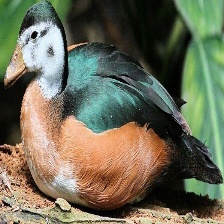
Species: AFRICAN PYGMY GOOSE
Scientific name: NETTAPUS AURITUS
ImageNet parent category: goose